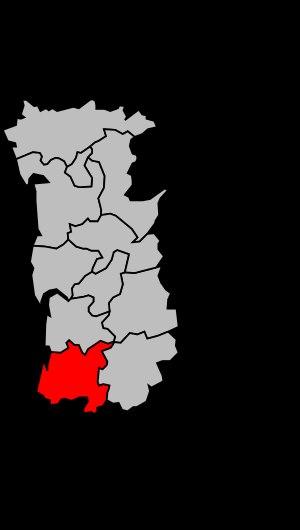
Le canton de Bréhal est un canton français, situé dans le département de la Manche et la région Normandie.